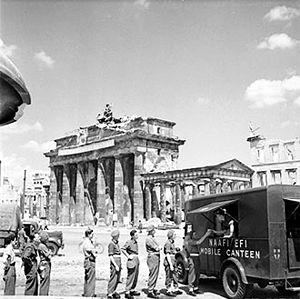
À l’origine meuble de voyage, puis magasin, la cantine est aussi depuis la fin du XIXᵉ siècle un lieu où l’on sert à boire et à manger aux personnes d’une collectivité, et, plus récemment, un service généralement subventionné de restauration collective.